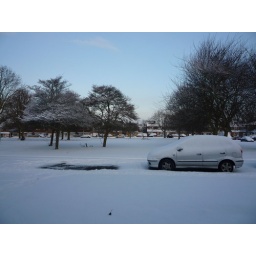
The green in front of our house (well, green covered by beautiful white snow)